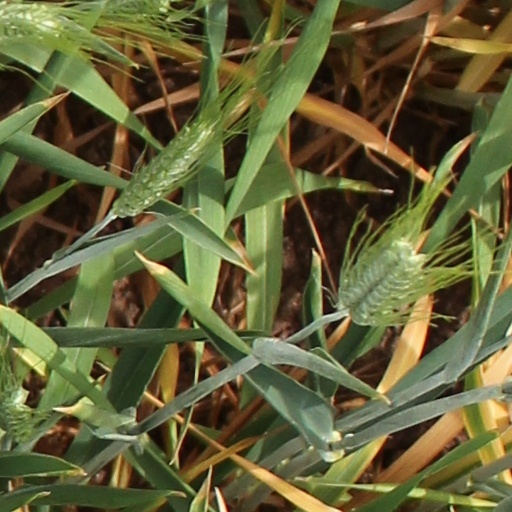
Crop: wheat